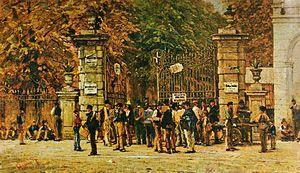
Filippo Carcano est un peintre italien né à Milan en 1840 est mort en 1914.